Gone Girl (film)

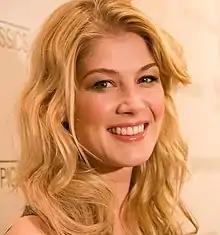
Rosamund Pike's performance garnered widespread critical acclaim, earning her a nomination for the Academy Award for Best Actress.

"Gone Girl" received highly positive reviews from critics, with Pike's performance in particular earning widespread acclaim. Rotten Tomatoes gives the film an approval rating of 88%, based on 368 reviews, with an average rating of 8/10. The website's critical consensus reads: "Dark, intelligent, and stylish to a fault, "Gone Girl" plays to director David Fincher's sick strengths while bringing the best out of stars Ben Affleck and Rosamund Pike." Metacritic gave the film a weighted average score of 79 out of 100, based on 49 critics, indicating "generally favorable" reviews. Audiences surveyed by CinemaScore gave the film an average grade of "B" on an A+ to F scale.